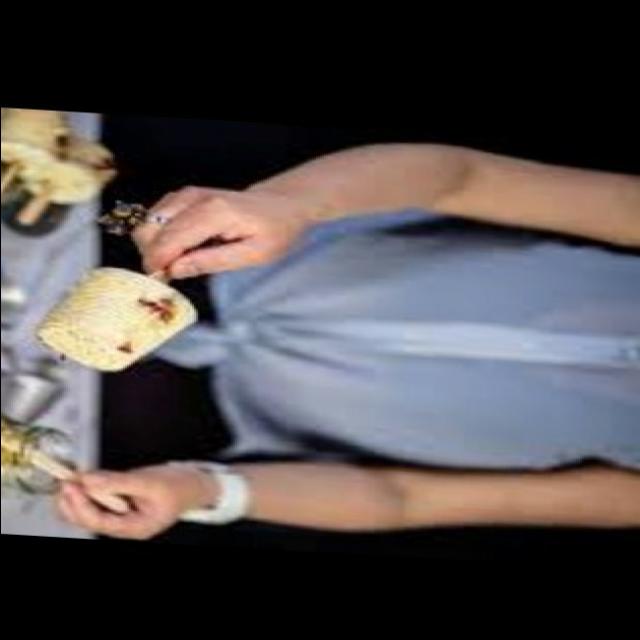
Dish: kulfi